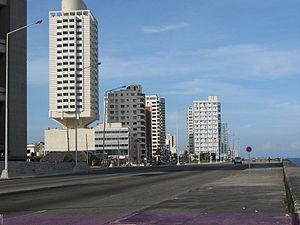
L’architecture cubaine fait référence aux bâtiments, aux structures et à l'histoire architecturale de la nation insulaire cubaine, des Caraïbes. Le mélange unique d'influences culturelles et artistiques, au cours de l'histoire, a fait de Cuba un pays réputé pour son architecture éclectique et diversifiée, qui peut être définie comme une fusion unique de nombreux styles architecturaux, bien étudiés, du monde entier.